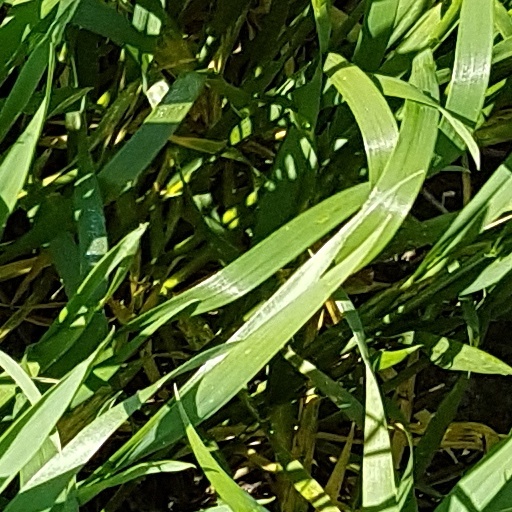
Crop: wheat